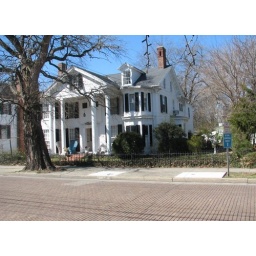
This house was built in 1875, sits in the historic district of Cambridge MD on High street